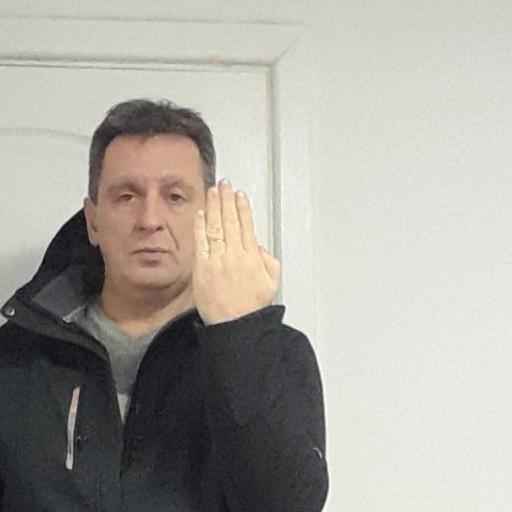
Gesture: stop_inverted